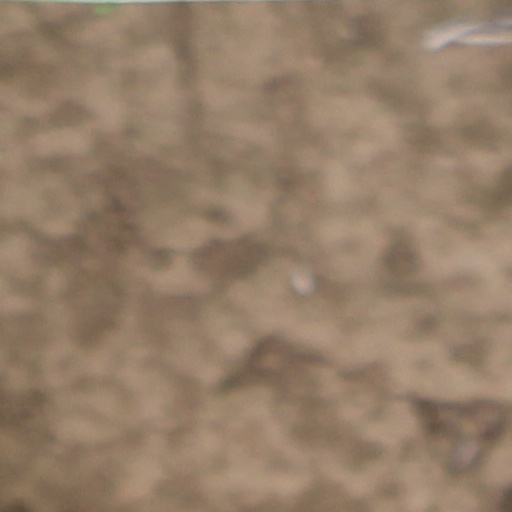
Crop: wheat